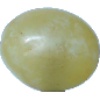
Label: Grape White 1